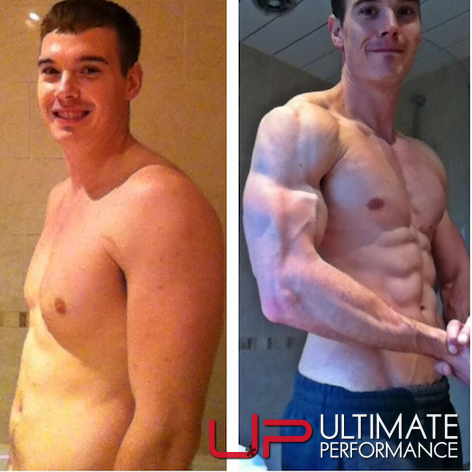
Gender: men